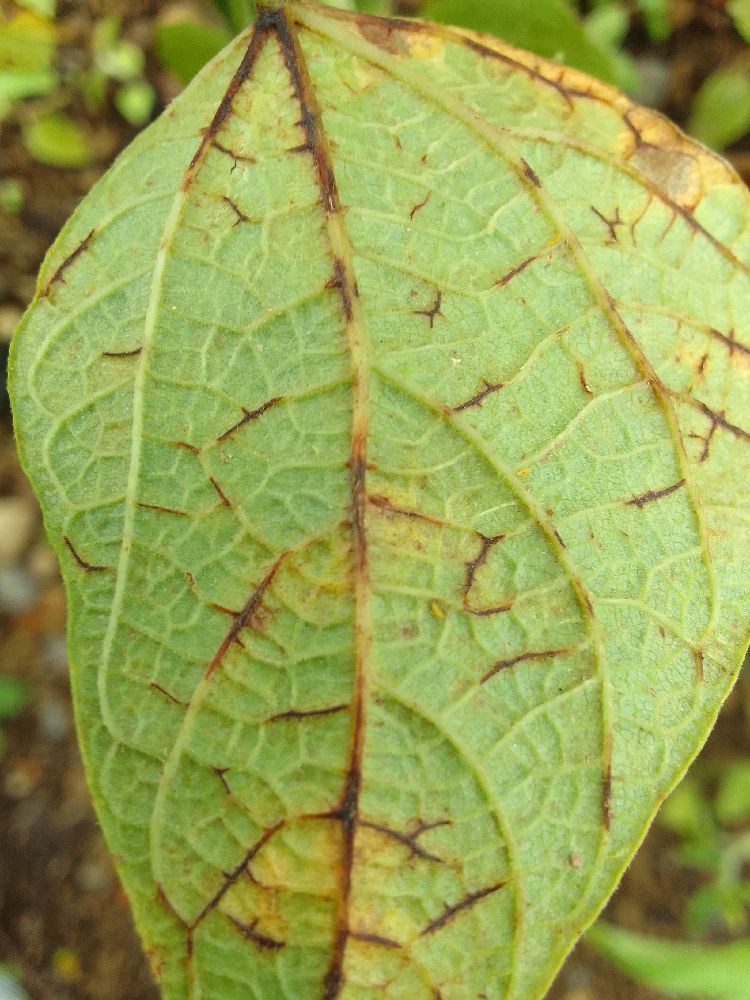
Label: anthracnose